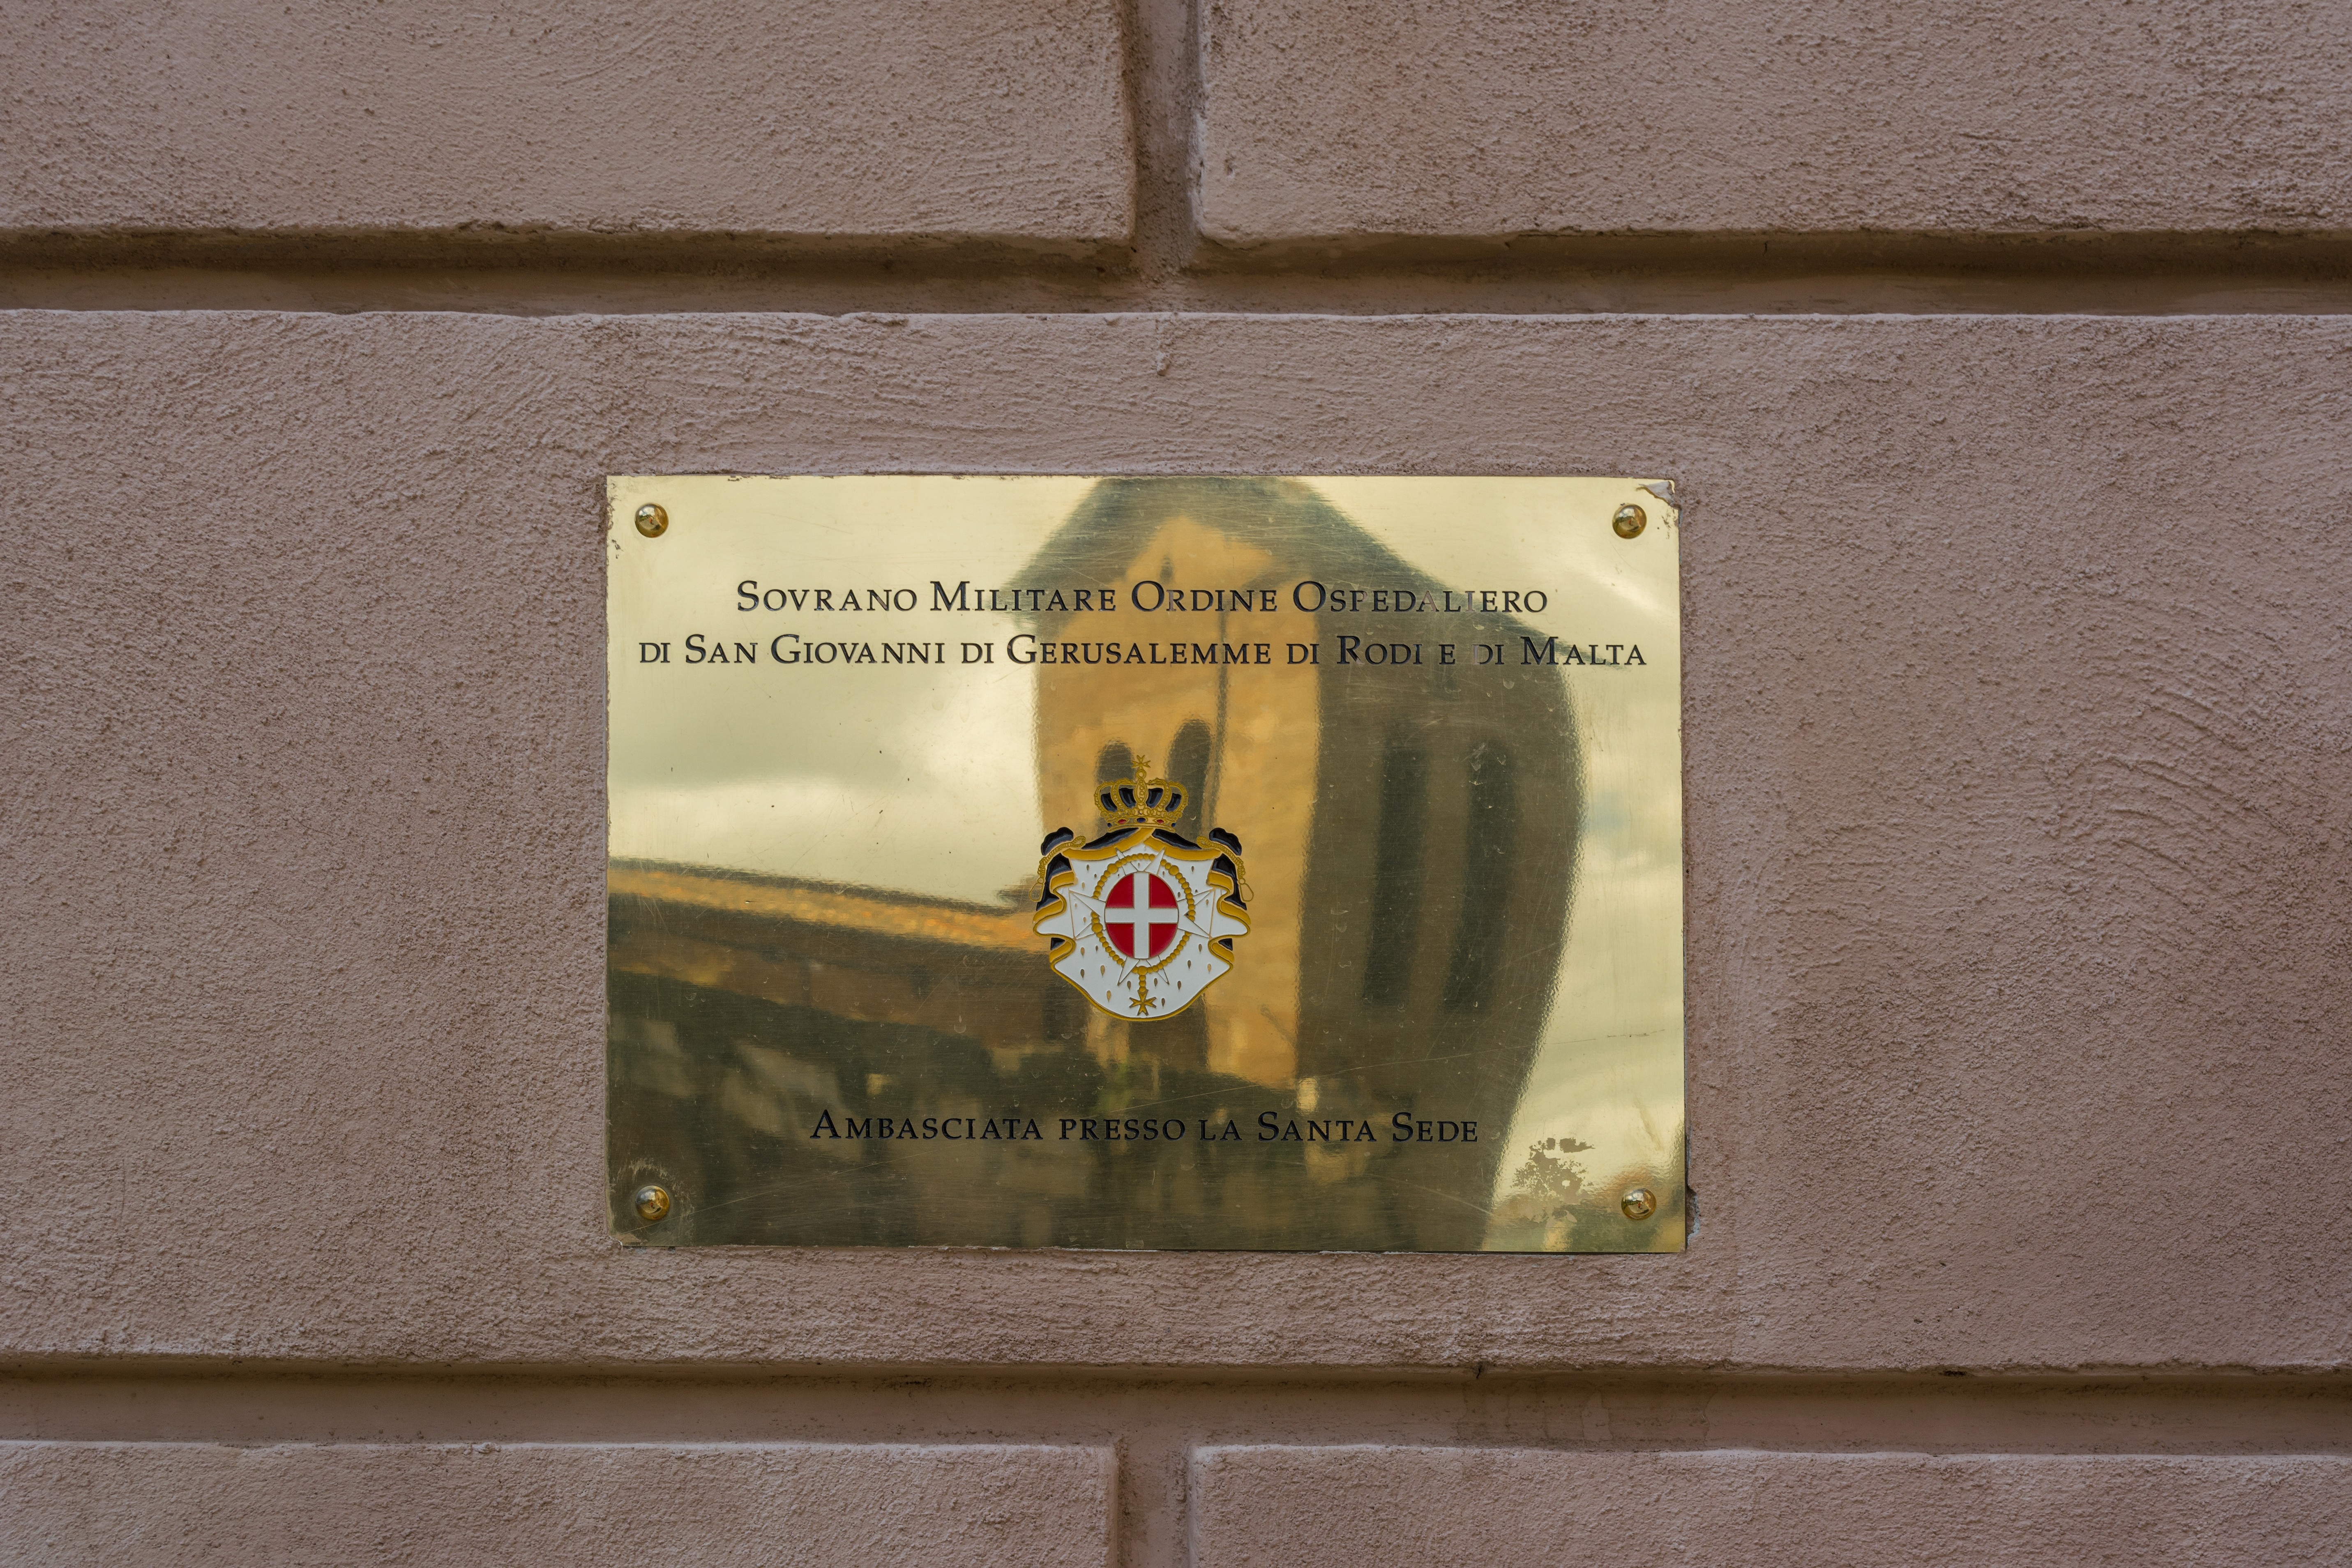
wood, number, wall, color, italy, yellow, art, rome, design, shape, embassy, the order of malta